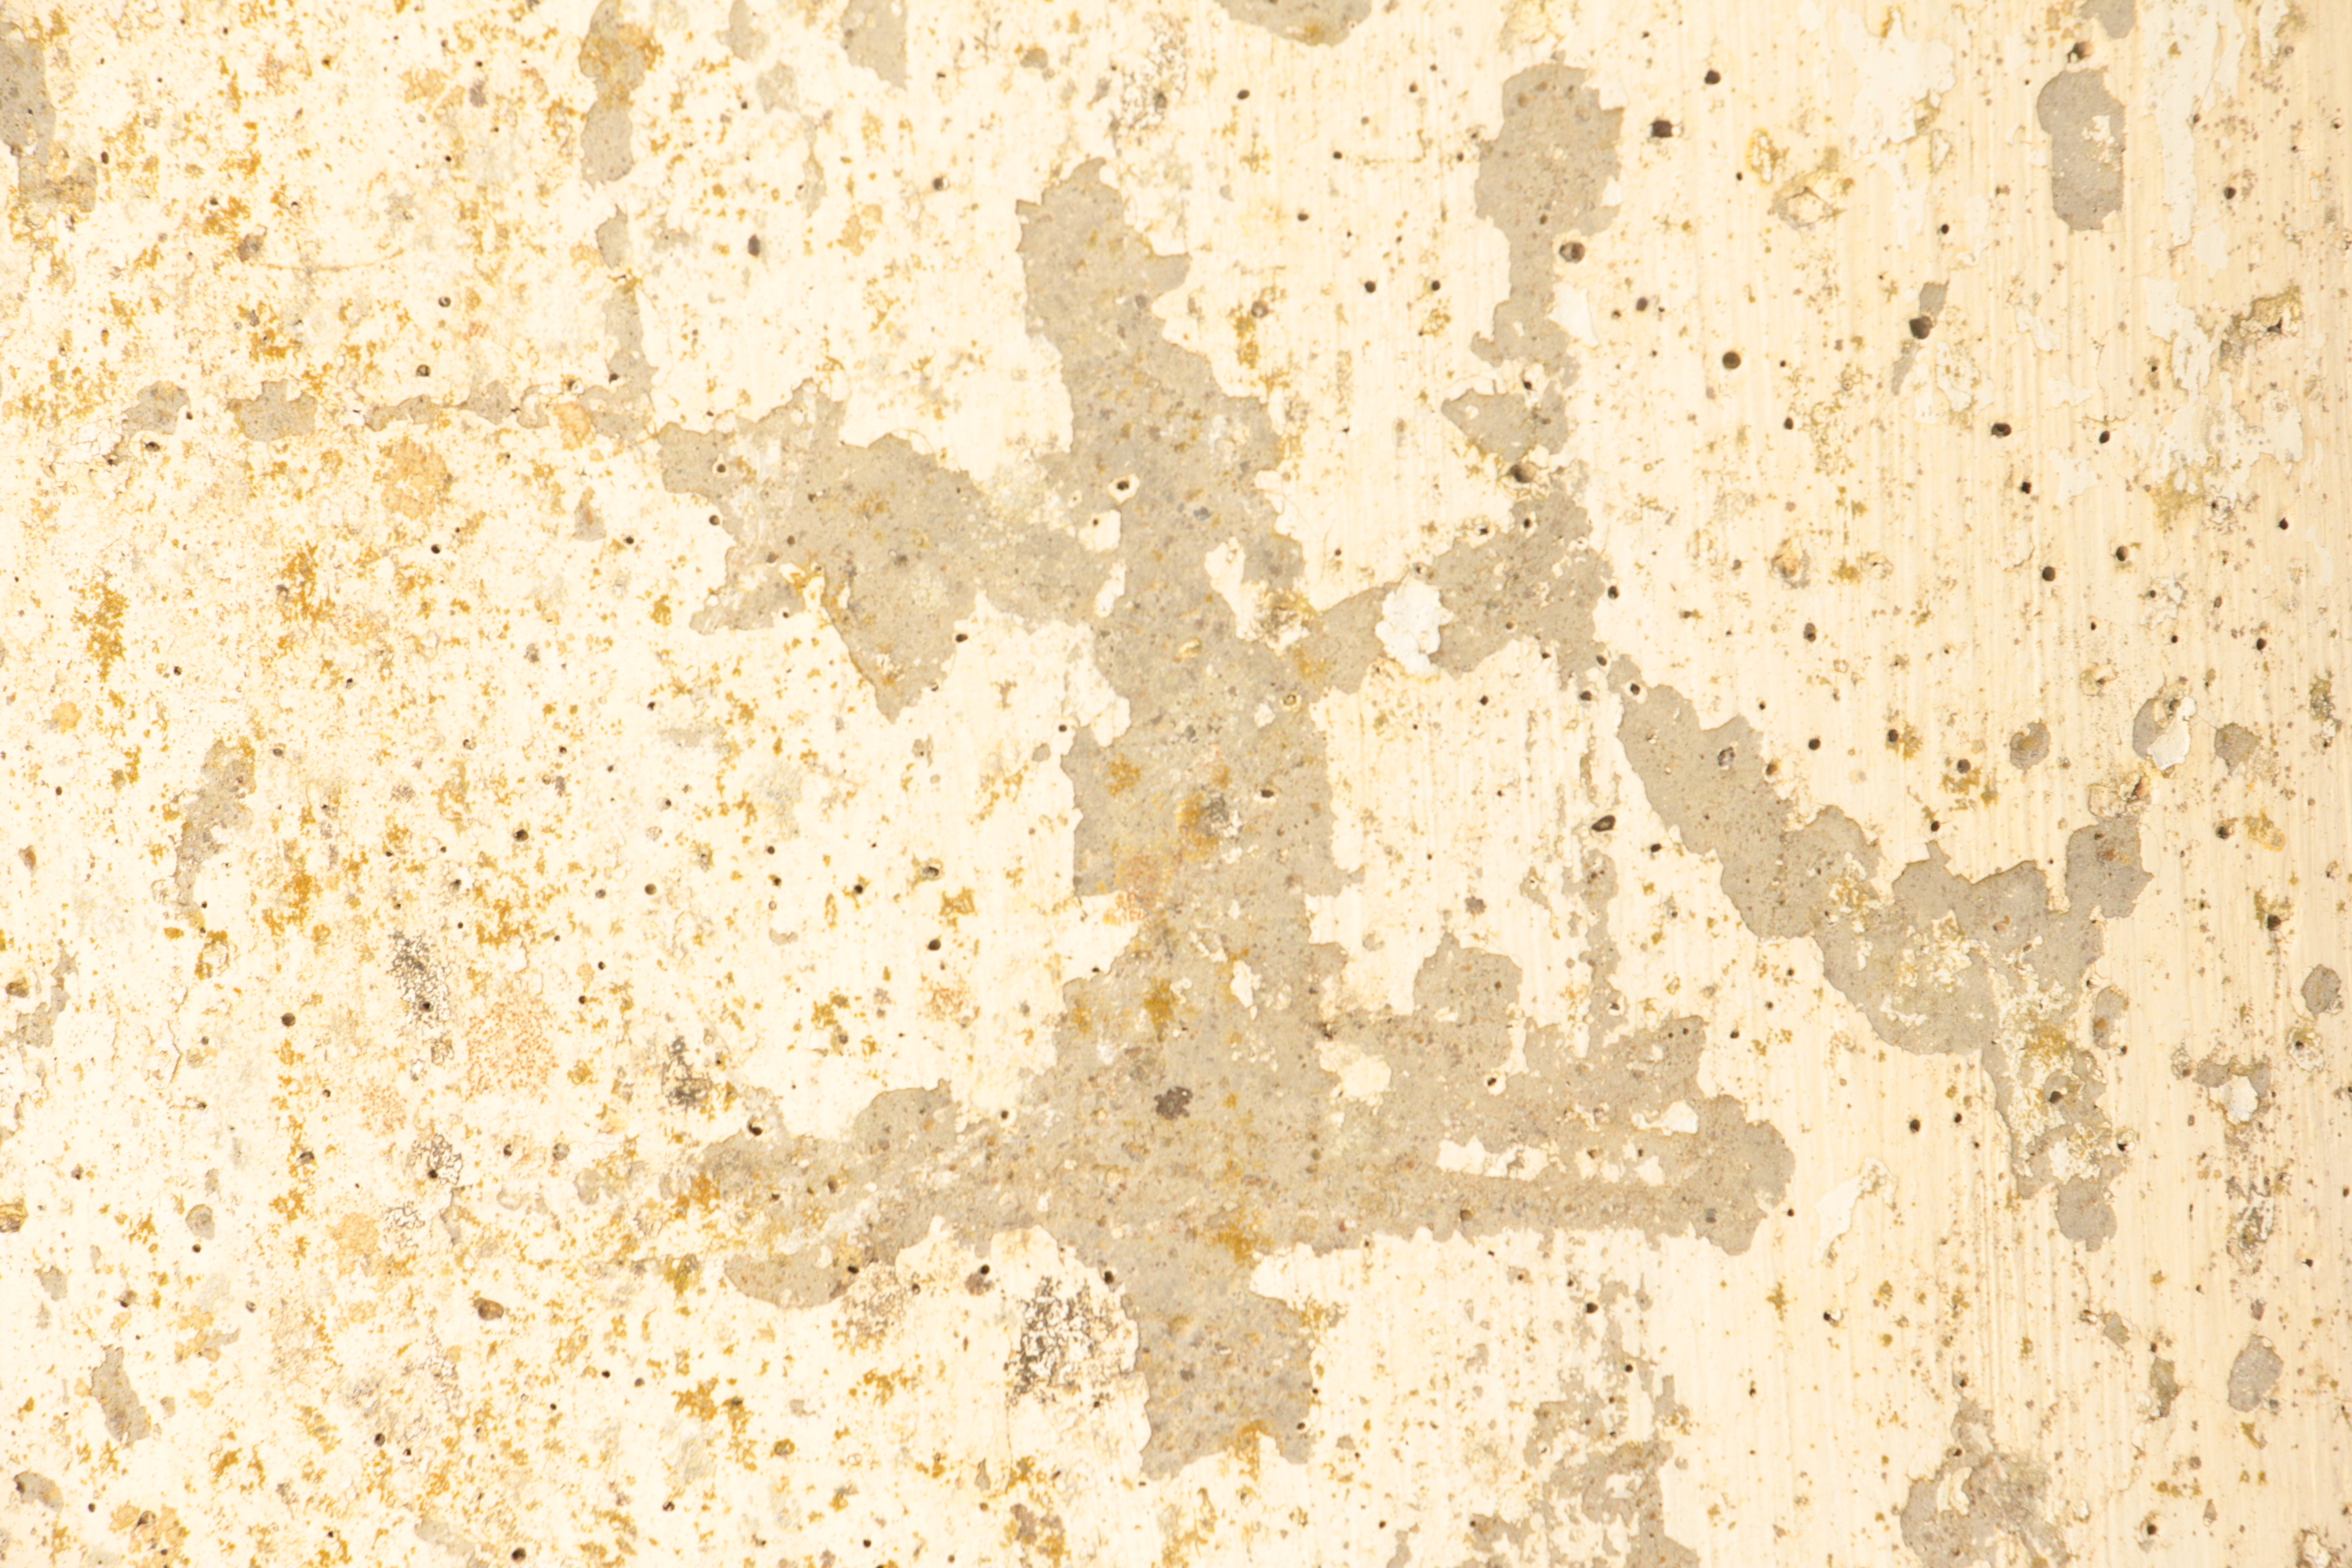
texture, floor, wall, pattern, tile, material, design, flooring, old wall, scrostato